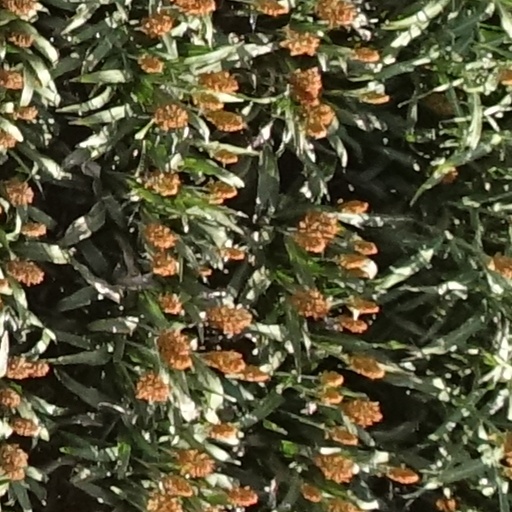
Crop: sorghum